Pursuit to Haritan

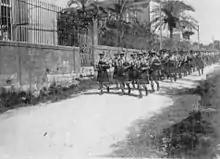
10 October 1918, 2nd Battalion Black Watch (7th Meerut Division) arrive in Beirut after marched in 8 days from Haifa

Lieutenant General E. S. Bulfin, commander of the XXI Corps, established his headquarters in the city's main hotel, to oversea devolution of the city's administration to the French following the terms of the Sykes–Picot Agreement. He appointed Colonel de Piépape, commander of the infantry "Détachment Français de Palestine et de Syrie", military governor at Beirut. He also appointed French military governors to Sidon and Tyre. When detachments of French troops arrived from Haifa by sea to garrison the three towns, they found some unrest caused by disappointed Arab Sherifial representatives. The infantry "Détachment Français de Palestine et de Syrie" arrived at Beirut on 20 October, and the cavalry "Regiment Mixte de Marche de Palestine et Syrie", detached from the 5th Light Horse Brigade, arrived on 24 October. The 54th (East Anglian) Division arrived at Beirut on 31 October 1918.